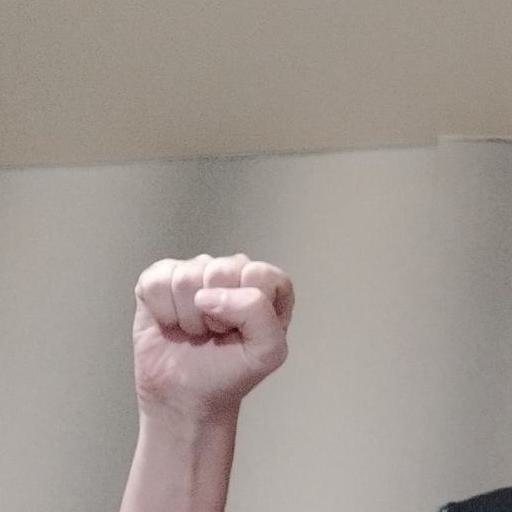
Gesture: fist